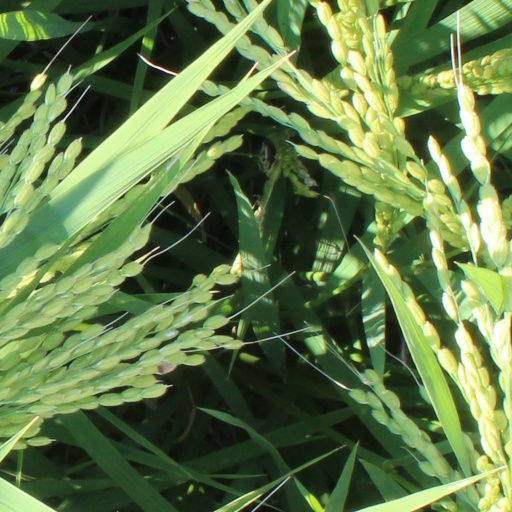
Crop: rice